Funerary art in Puritan New England

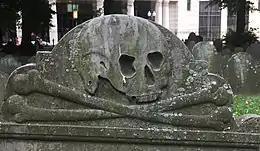
Death's head carved by John Homer, Granary Burying Ground, Boston, Massachusetts

Funerary art in Puritan New England encompasses graveyard headstones carved between c. 1640 and the late 18th century by the Puritans, founders of the first American colonies, and their descendants. Early New England Puritan funerary art conveys a practical attitude towards 17th-century mortality; death was an ever-present reality of life, and their funerary traditions and grave art provide a unique insight into their views on death. The minimalist decoration and lack of embellishment